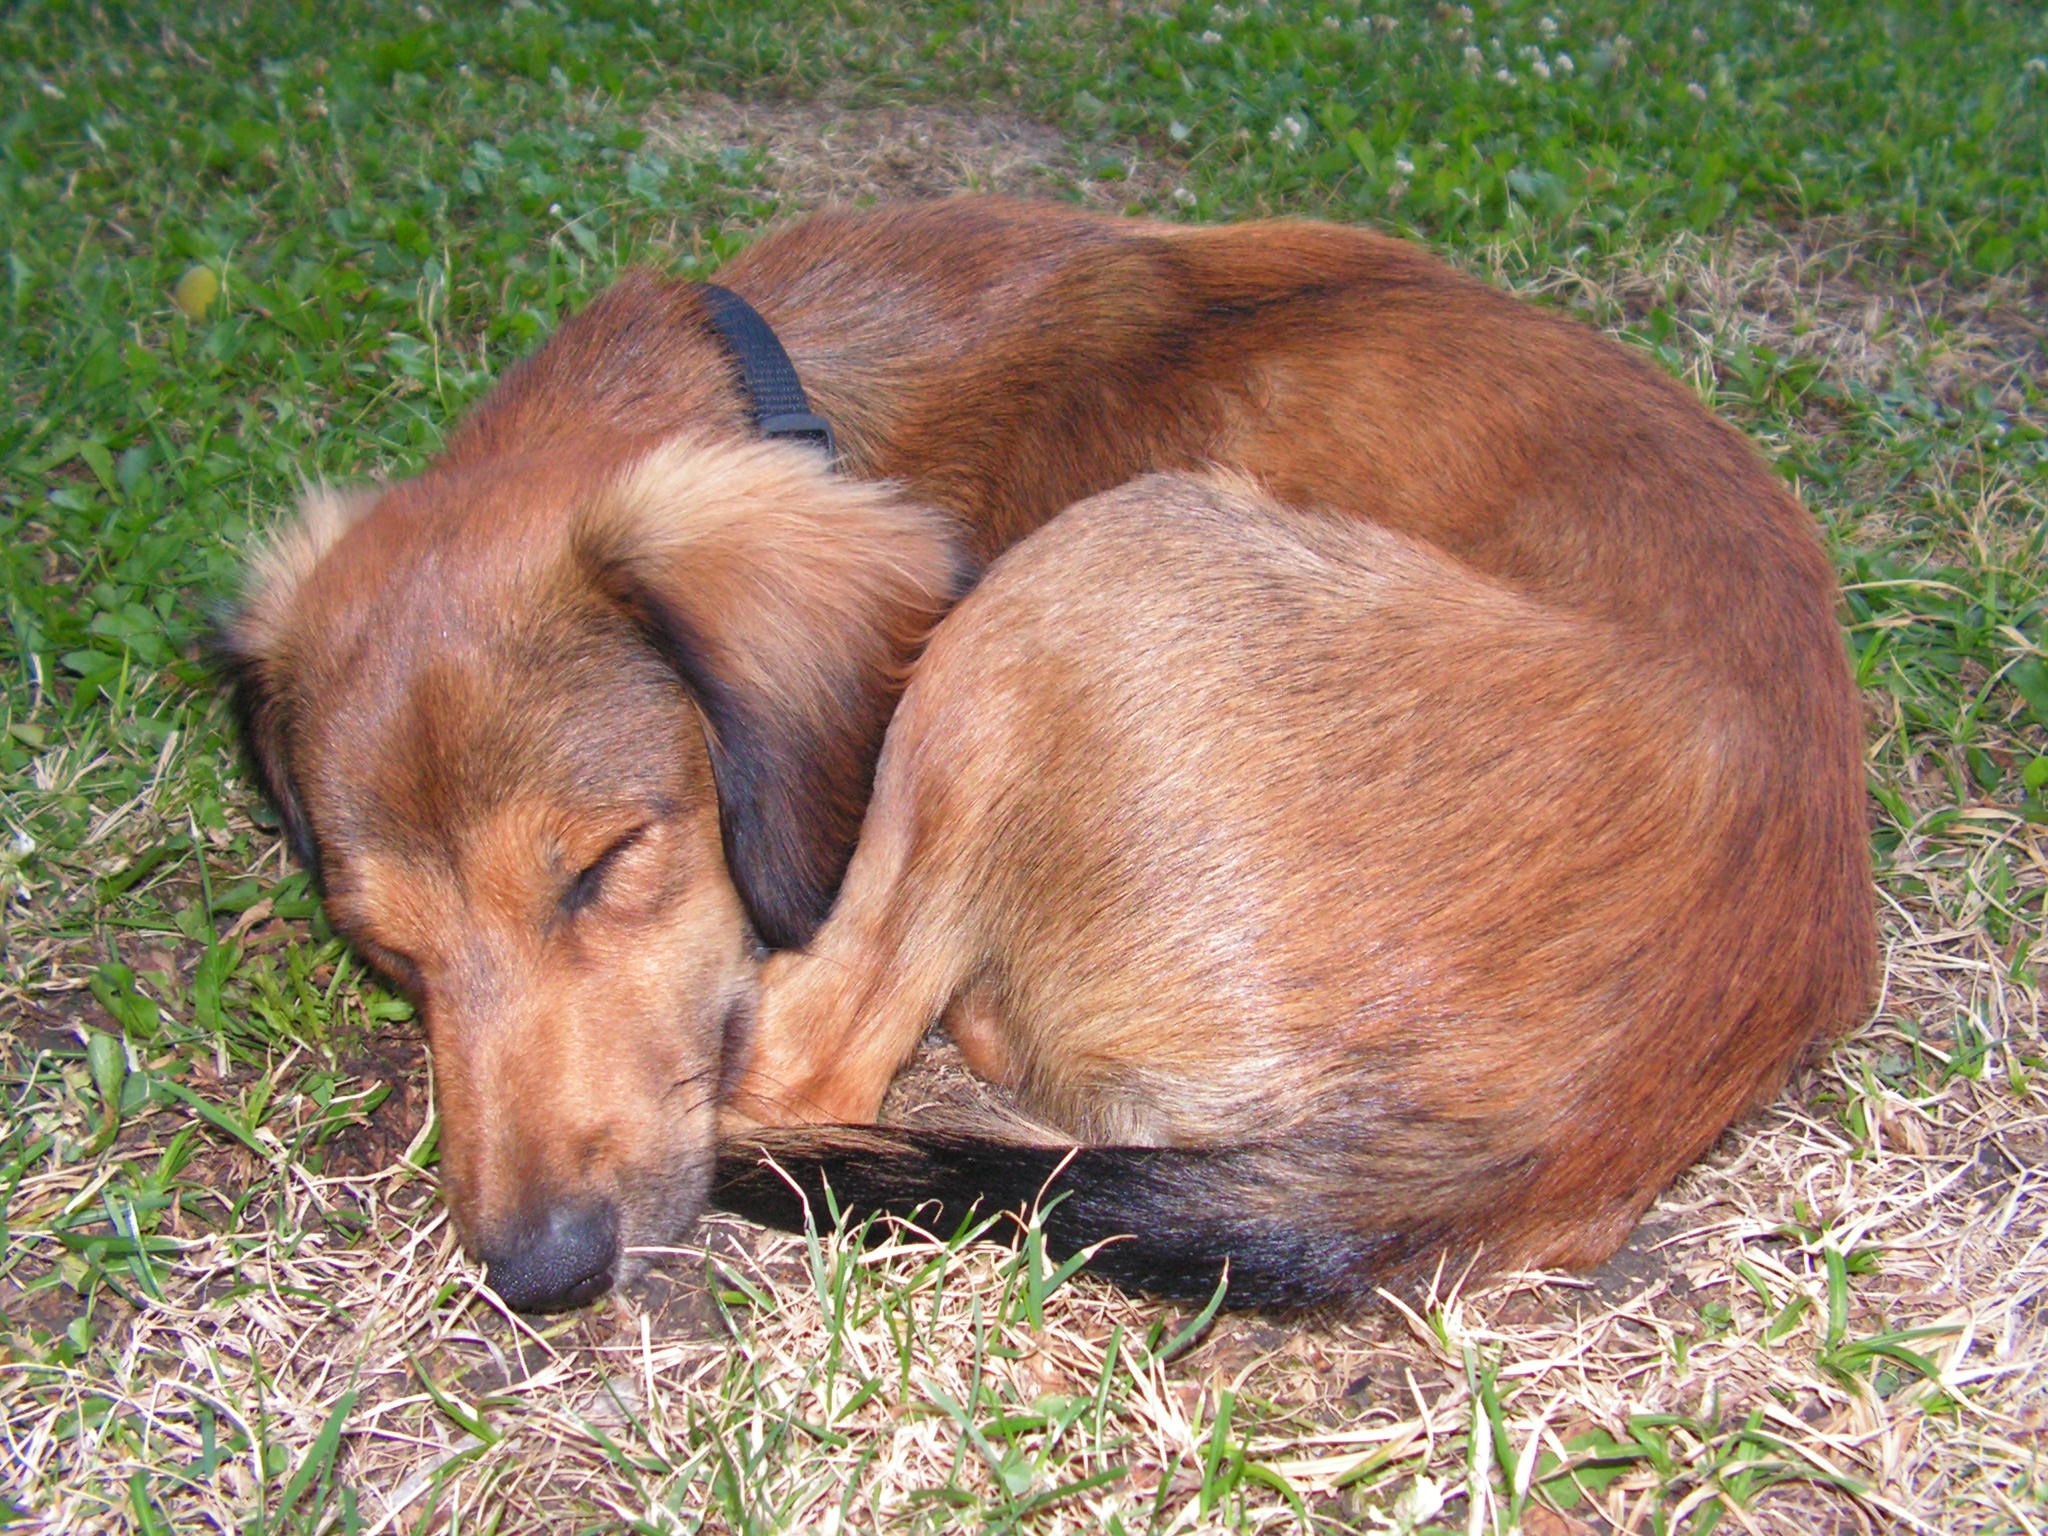
puppy, dog, mammal, hound, sleep, vertebrate, dog breed, coiled, dormant, dog like mammal, klub ko, hunkered down